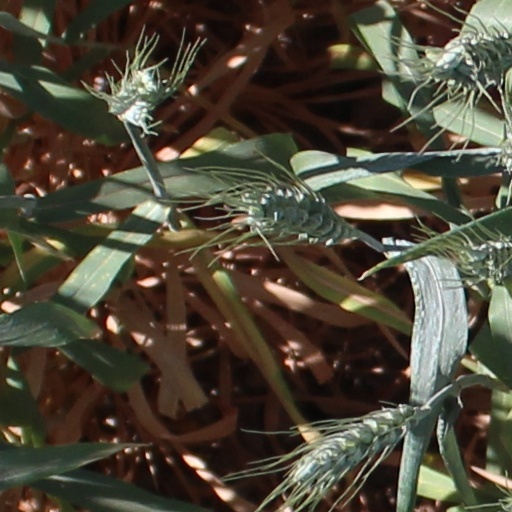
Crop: wheat